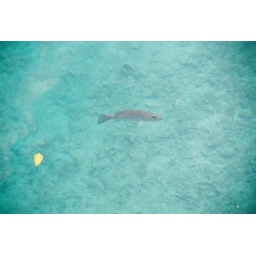
fish & leaf in water cozumel